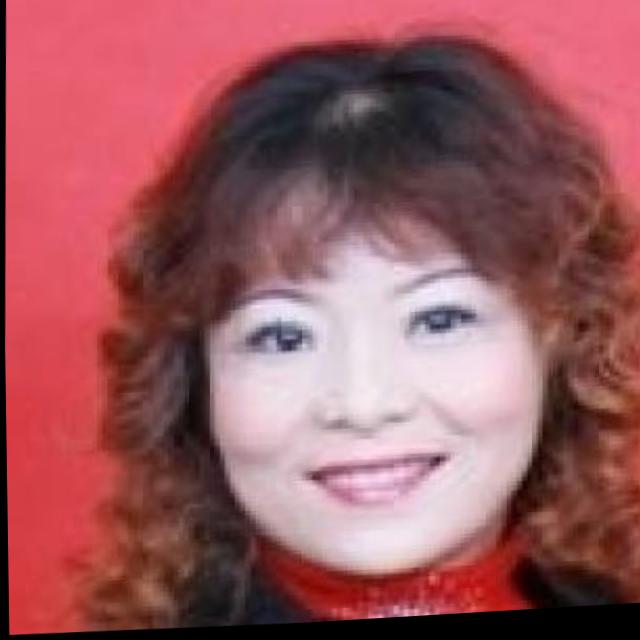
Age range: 45-64